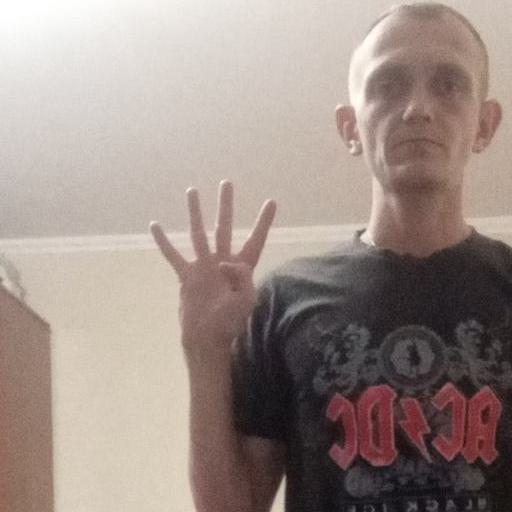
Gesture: four